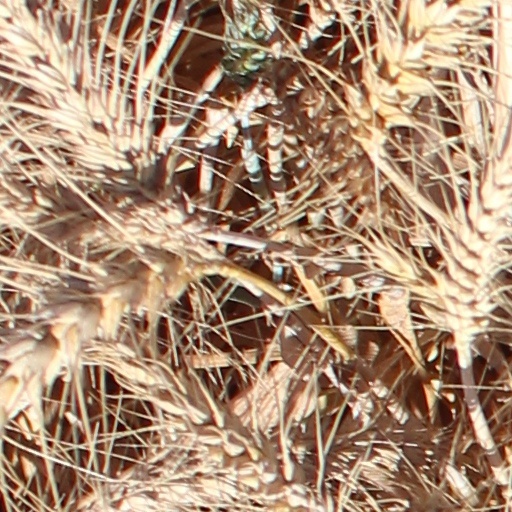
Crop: wheat